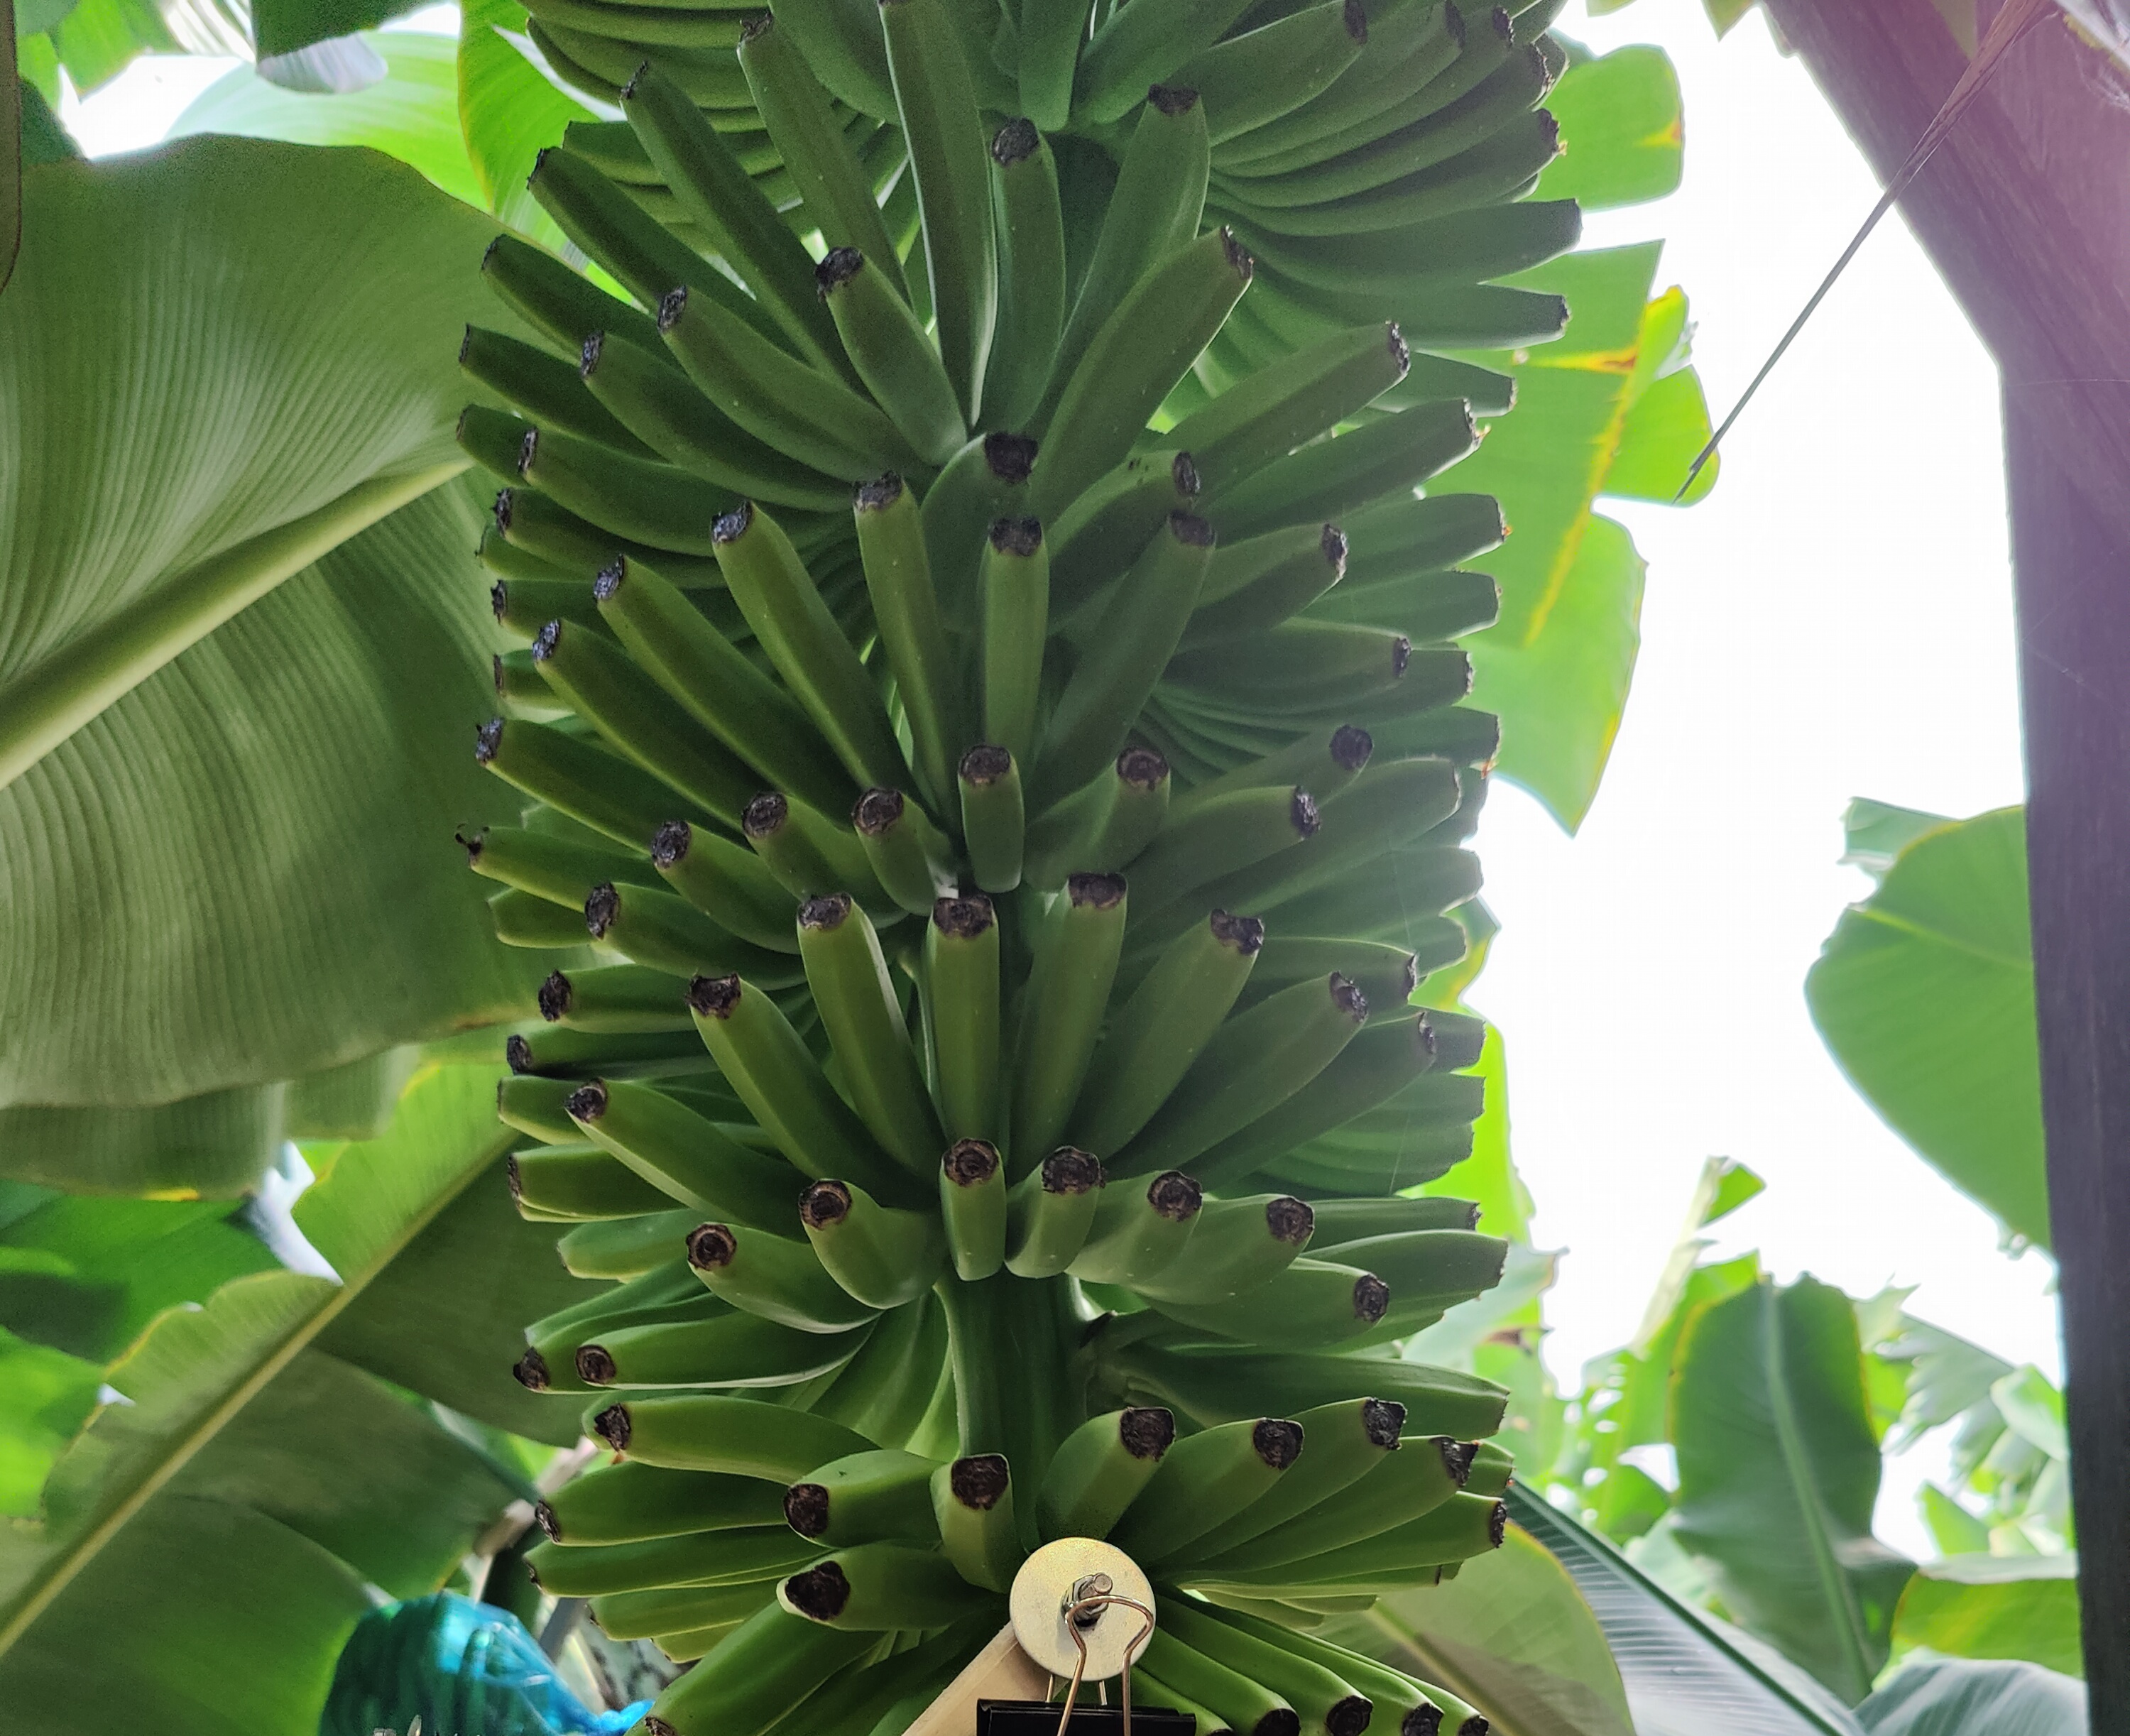
Label: Keep